Military camouflage

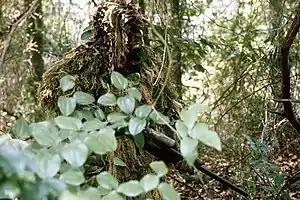
Sniper wearing a ghillie suit

Military camouflage is the use of camouflage by an armed force to protect personnel and equipment from observation by enemy forces. In practice, this means applying colour and materials to military equipment of all kinds, including vehicles, ships, aircraft, gun positions and battledress, either to conceal it from observation (crypsis), or to make it appear as something else (mimicry). The French slang word "camouflage" came into common English usage during World War I when the concept of visual deception developed into an essential part of modern military tactics. In that war, long-range artillery and observation from the air combined to expand the field of fire, and camouflage was widely used to decrease the danger of being targeted or enable surprise. As such, military camouflage is a form of military deception in addition to cultural functions such as political identification.